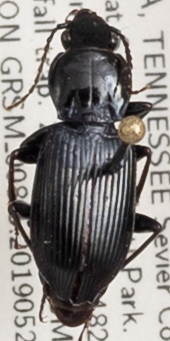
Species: Pterostichus mutus
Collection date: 2019-05-28
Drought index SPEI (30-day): -0.17
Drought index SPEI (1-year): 2.09
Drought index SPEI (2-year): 2.09